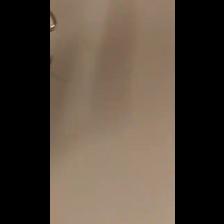
Label: NonHuman